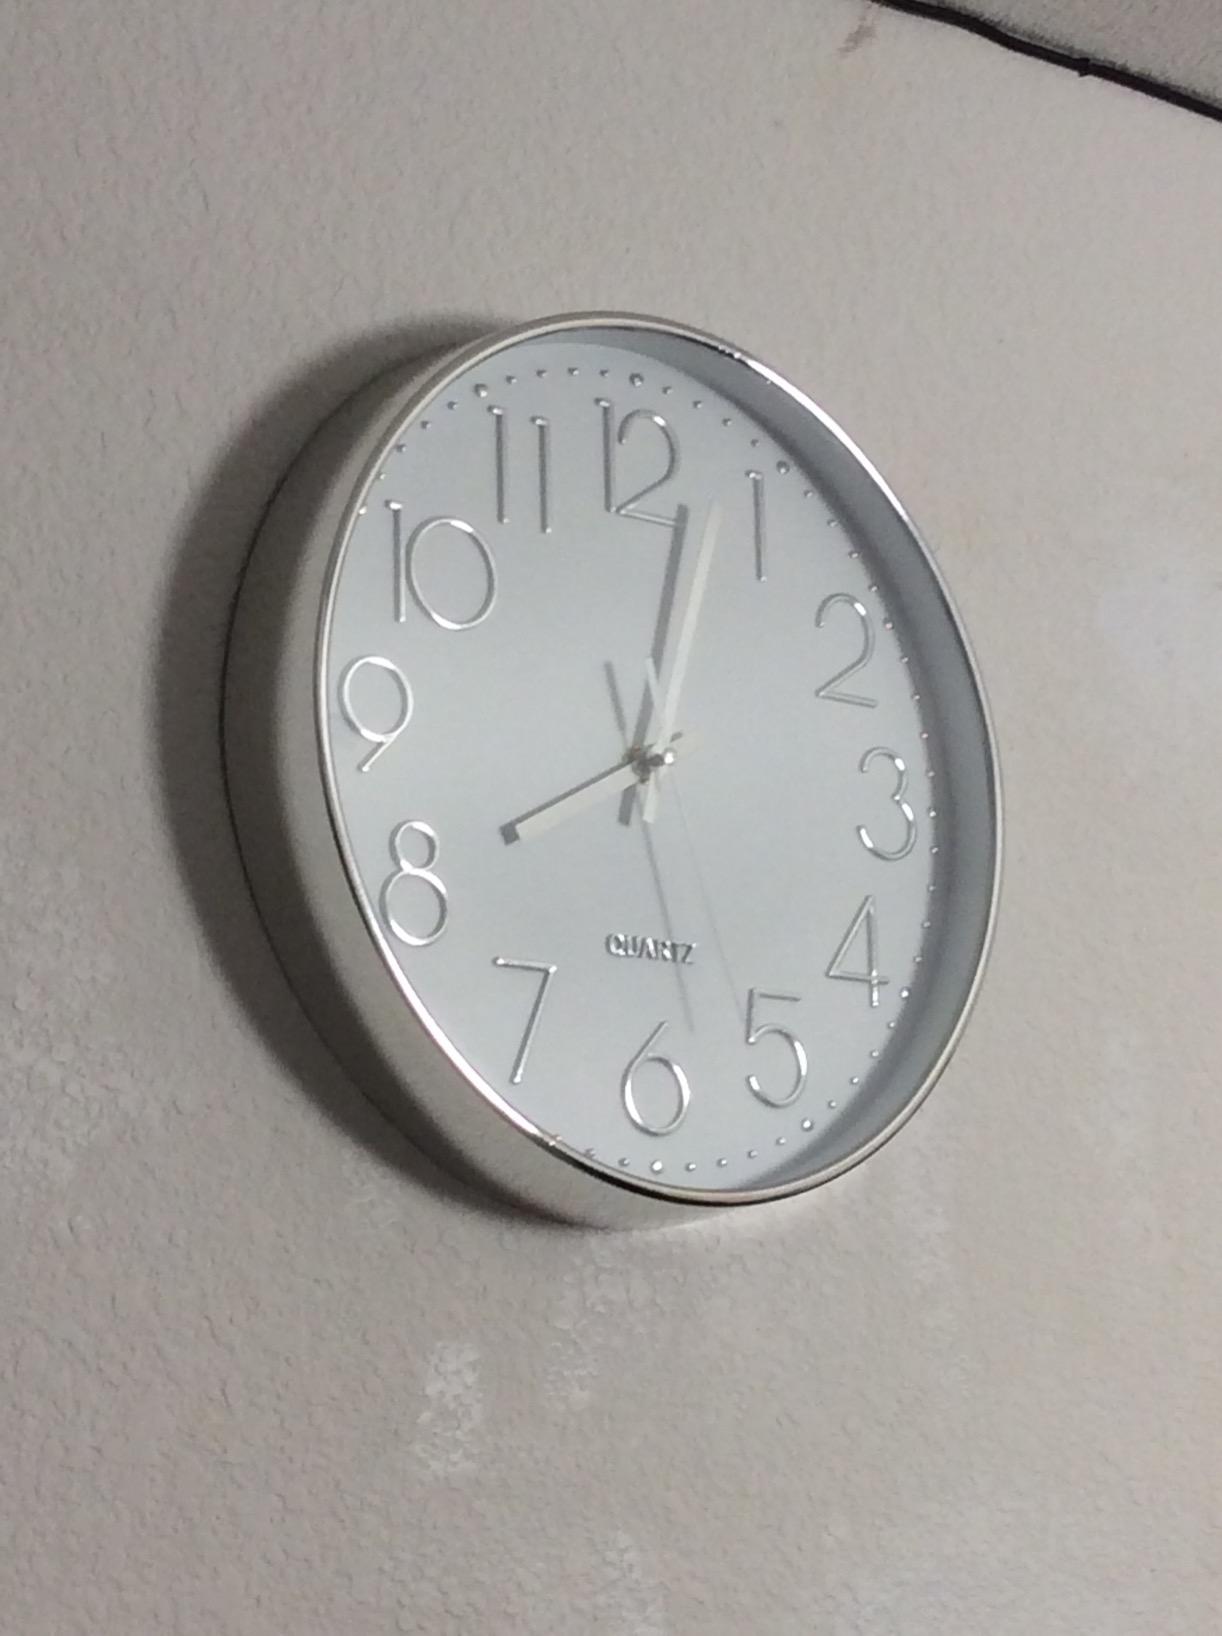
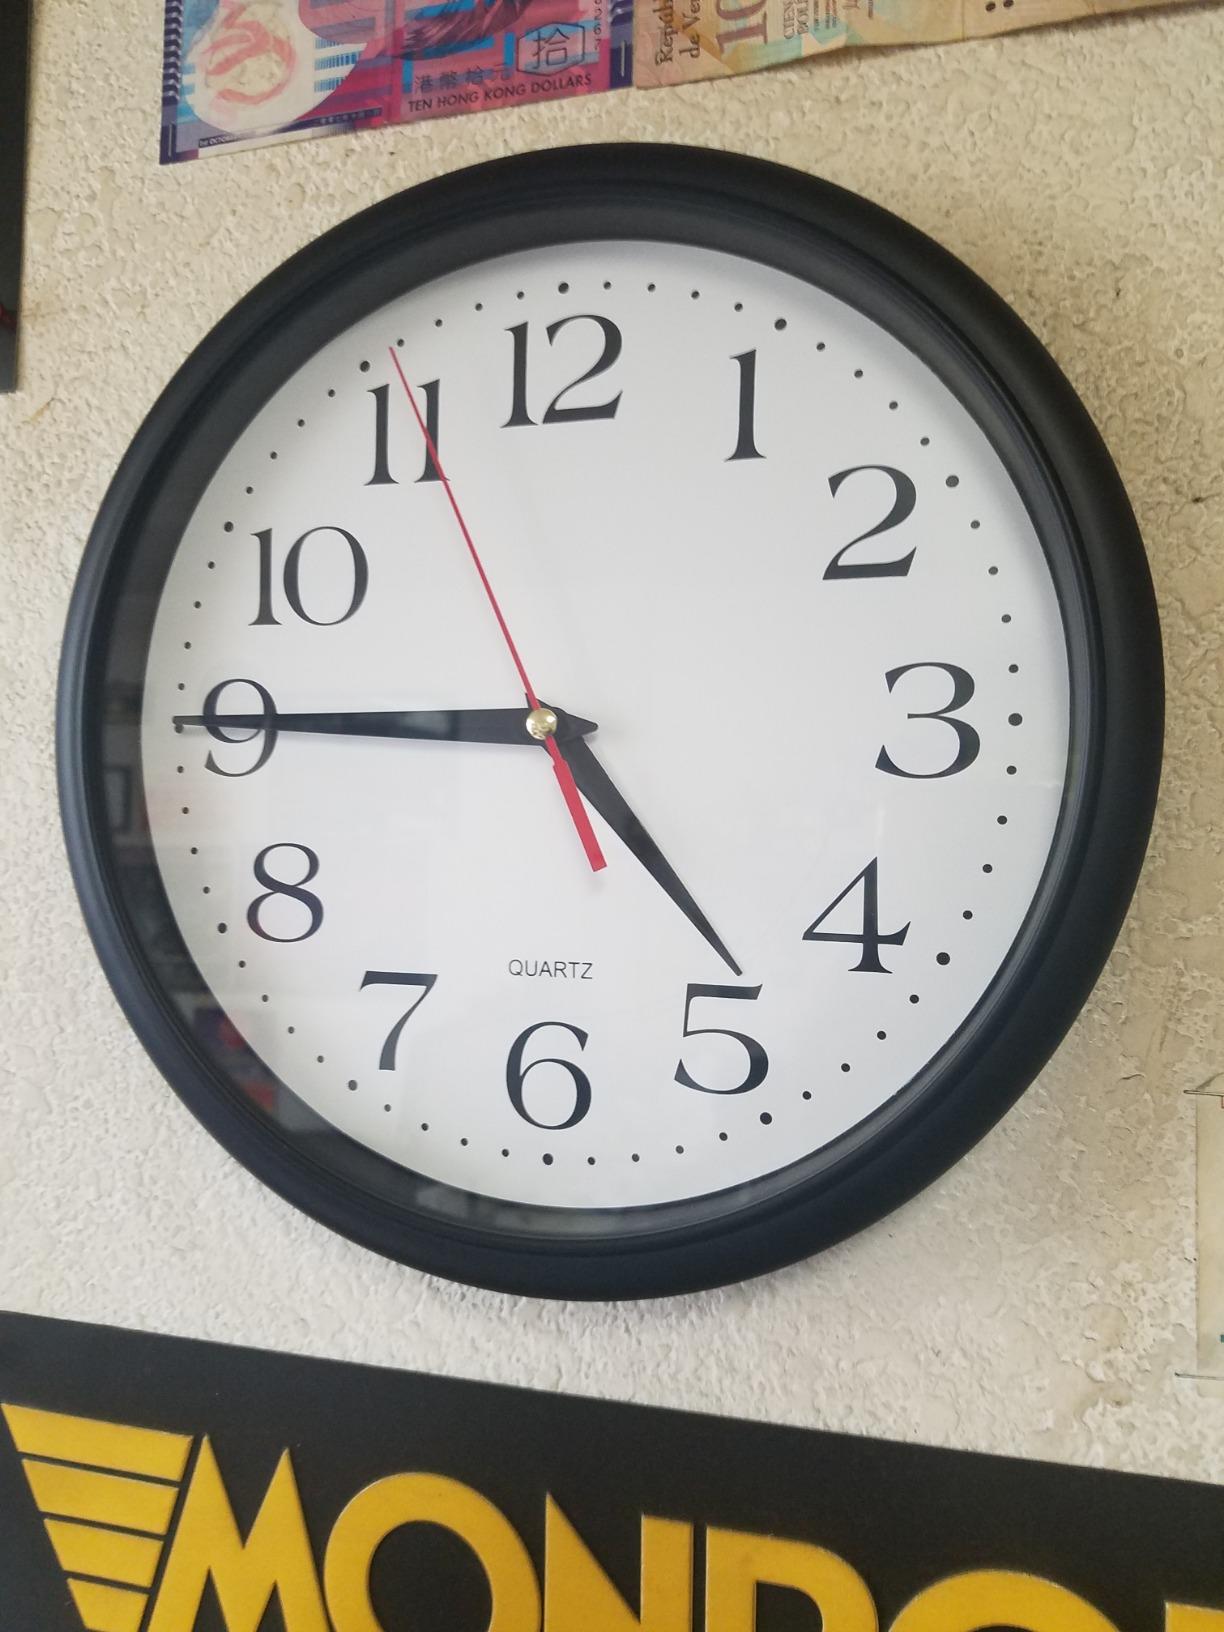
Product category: clock
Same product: no